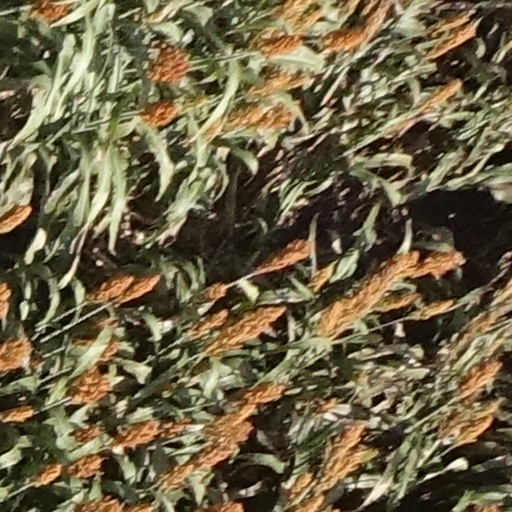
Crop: sorghum